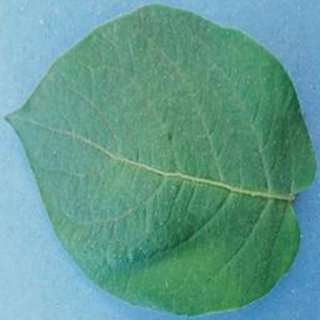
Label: healthy_potato